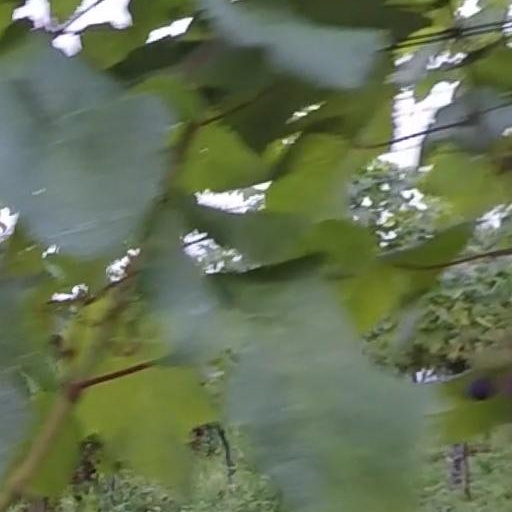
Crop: grape